Maria Irena Mileska

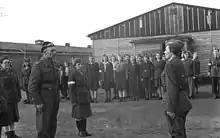
Liberation of Stalag VI C Oberlangen by soldiers of the 1st Polish Armored Division. Report submitted by Lieutenant Maria Irena Mileska "Jaga".

As commander of the imprisoned women, she created a junior high school curriculum for fellow prisoners and even arranged for 120 participants to earn secondary school certificates. On 12 April 1945, the camp of 1,728 women was liberated by the 1st Polish Armored Division. Soon she was commanding the Home Army Women's Soldiers' Camp, renamed Military Center No. 102. Later she was transferred to Niederlangen, Germany. From October 1946 to May 1947, she was assigned to the Historical Office at the 1st Polish Armored Division's Historical Office to organize field reports from the September campaign. It wasn't until 23 July 1947, that she returned to her native Poland.